Haider Khan (photographer)

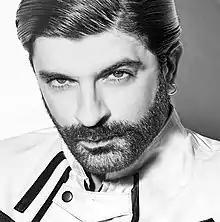
Photographer and director Haider Khan

Haider Khan is a photographer and a director in the Indian film industry. Khan was the winner of the National Award, India, in the 2022 Sony World Photography Awards. In 2024, he placed second in the wildlife & nature category at the Sony World Photography Awards. His work was found notable and he was the only Indian to speak at the World Photography Organisation event PHOTO IS:RAEL in Israel. He is also the official photographer with EARTH.ORG